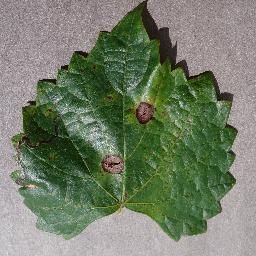
Label: Grape___Black_rot